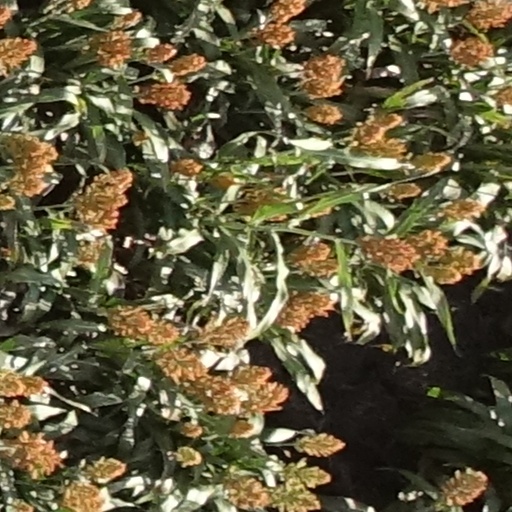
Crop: sorghum